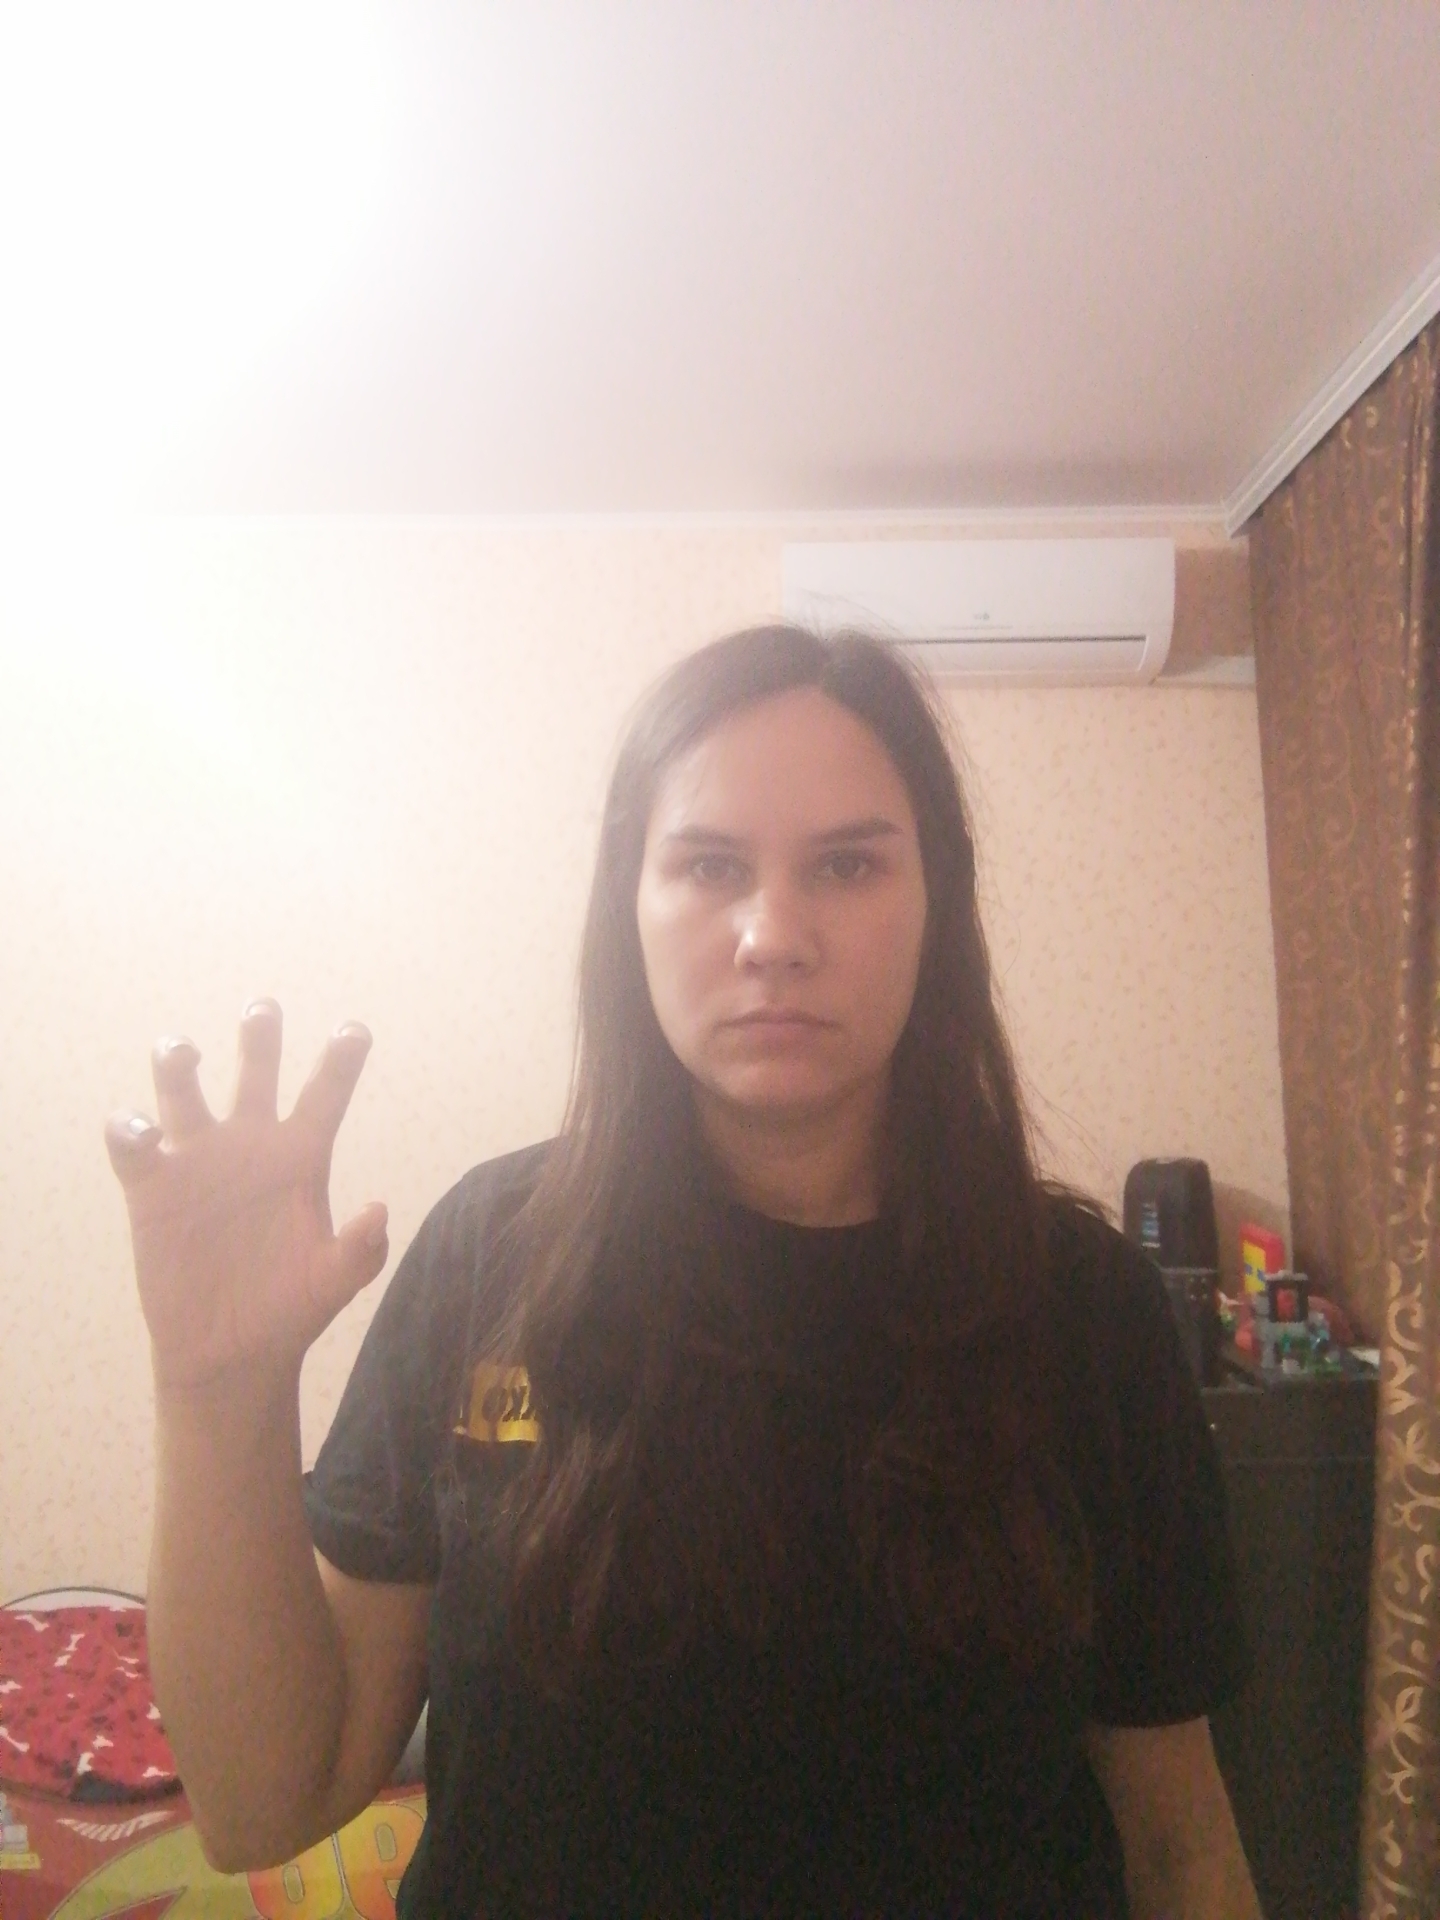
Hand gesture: grabbing